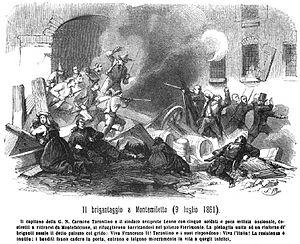
Montemiletto est une commune italienne de la province d'Avellino dans la région Campanie en Italie.